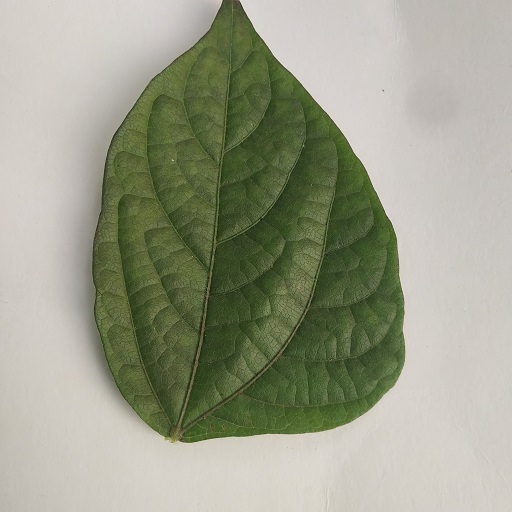
Label: Healthy